Torneo Gran Alternativa (2008)

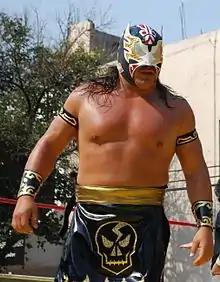
Último Guerrero, teamed with "novato" Dragón Rojo Jr. to win the tournament.

The "Torneo Gran Alternativa" (2008) (Spanish for the "Great Alternative Tournament") was a one-night, eight-team professional wrestling tournament held on July 18, 2017 by the Mexican professional wrestling promotion Consejo Mundial de Lucha Libre (CMLL; "World Wrestling Council"). The 2008 "Gran Alternativa" was the 14th time CMLL held the "Torneo Gran Alternativa" since the first tournament was held in 1994. The "Gran Alternativa" tournament concept is to team a young, or low ranking "novato" up with a veteran wrestler for tag team tournament as a way to highlight the "novato" wrestlers, potentially elevating one or more of them up the ranks of CMLL. The winning team was awarded a trophy, but no other tangible rewards for winning the tournament.